Kingdom of Kakheti-Hereti

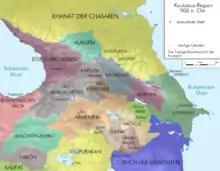
Principality of Kakheti around 900's AD.

Padla II was succeeded by his son Kvirike II. whose reign was spent in a continuous struggle against the expansionism of the kings of Abkhazia who ruled over a significant portion of western and central Georgia and aimed at conquering Kakheti. Subversively aided by the rebellious Kakhetian nobles, George II of Abkhazia even succeeded in dispossessing Kvirike of his principality in the 930s. Kvirike II soon recovered the crown in 957 and successfully resisted the attempts of George's successor Leon III to gain a foothold in Kakheti. After Leon's death during one of his incursions into Kakheti II (969), Kvirike capitalized on the dynastic feud in the Kingdom of Abkhazia to reassert his full authority and even expand his possessions to the west. In 976, Kvirike II invaded Kartli (central Georgia), captured the city of Uplistsikhe and took captive the Georgian Bagratid prince Bagrat who was intended by his powerful foster-father David of Tao to seat on the thrones of Iberia and Abkhazia. In response, David marshaled an army to punish Kvirike and forced him to withdraw from Kartli and release Bagrat, who would later inherit Kingdom of Georgia and proceed to press a claim to Kakheti and annexed it in or around 1010, after two years of fighting and aggressive diplomacy.